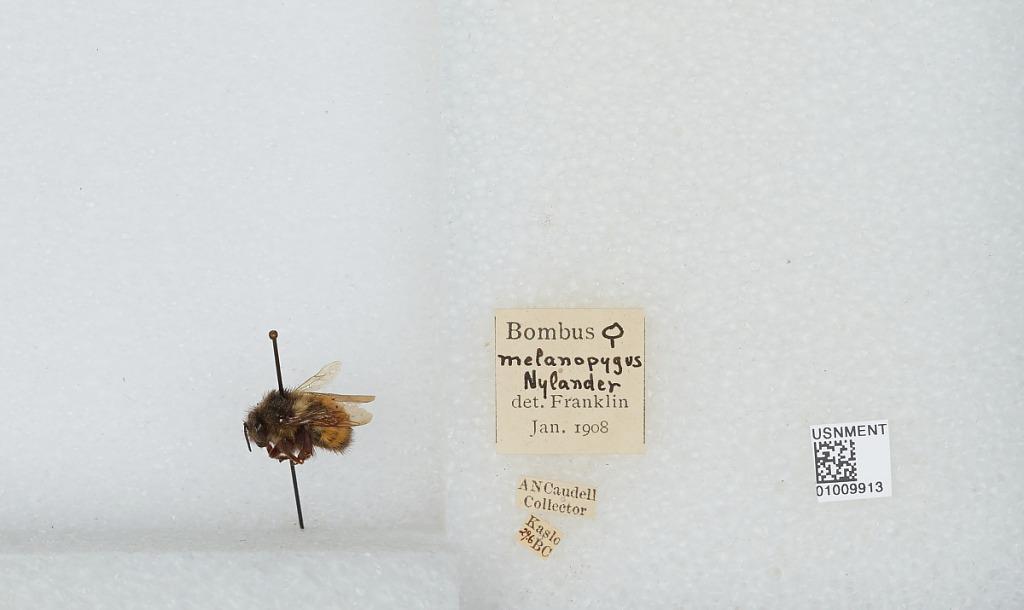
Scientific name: Bombus (Pyrobombus) melanopygus Nylander
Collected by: A. Caudell
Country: Canada
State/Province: British Columbia
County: Regional Distr of Central Kootenay
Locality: Kaslo
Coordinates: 49.9133, -116.911
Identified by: Franklin